Erwin Leder

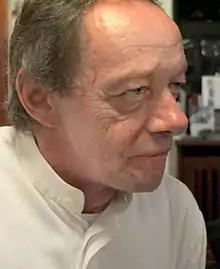
Erwin Leder in 2012

Erwin Alois Robert Leder (born 30 July 1951 in St. Pölten, Lower Austria, Austria) is an Austrian actor. He is best known for his role as Chief Mechanic Johann in "Das Boot", a 1982 feature film directed by Wolfgang Petersen about a mission of one World War II U-boat and its crew. He is also known for the leading role as the nameless serial killer in the highly acclaimed cult film "Angst", by Gerald Kargl, which was banned all over Europe for extreme violence in 1983.